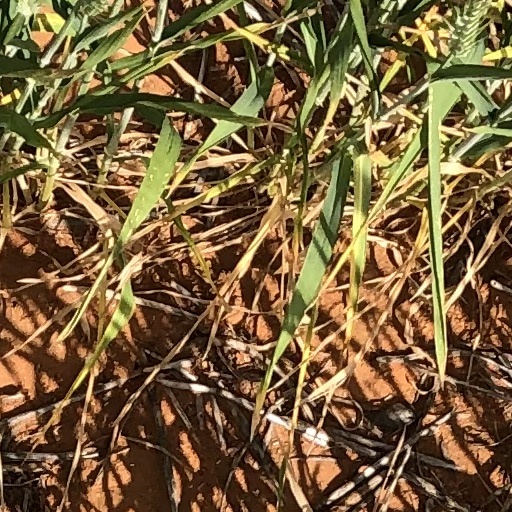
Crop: wheat